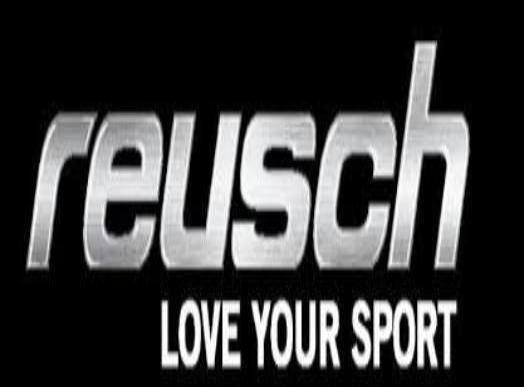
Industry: Clothes